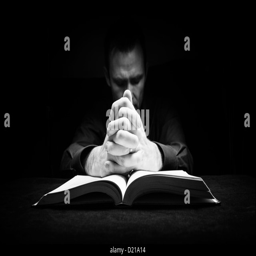
man praying to deity with his hands resting on a bible